The Beach Boys live performances

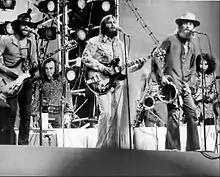

In mid-1970, the Beach Boys hired radio presenter Jack Rieley as their manager. One of his initiatives was to encourage the band to record songs featuring more socially conscious lyrics. He also requested the completion of "Smile" track "Surf's Up" and arranged a guest appearance at a Grateful Dead concert at Bill Graham's Fillmore East in April 1971 to foreground the Beach Boys' transition into the counterculture. During this time, the group ceased wearing matching uniforms on stage, Later in 1971, Dennis injured his hand, leaving him temporarily unable to play the drums. He continued in the band, singing and occasionally playing keyboards, while Ricky Fataar, formerly of the Flames, took over on drums. In July, the American music press rated the Beach Boys "the hottest grossing act" in the country, alongside Grand Funk Railroad. The band filmed a concert for ABC-TV in Central Park, which aired as "Good Vibrations from Central Park" on August 19.